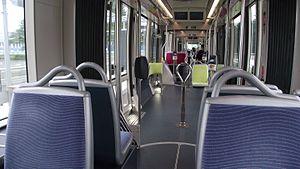
Le tramway de Brest, actuellement composé d'une seule ligne exploitée par RD Brest, fait partie du réseau Bibus. Il a été mis en service en 2012, marquant le retour de ce mode de transport dans la cité du Ponant après 68 ans d'absence.